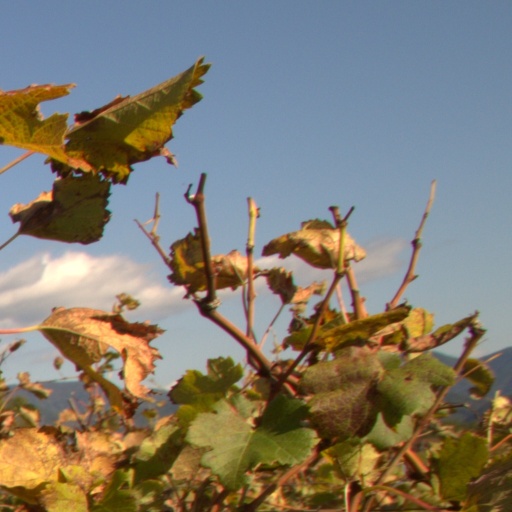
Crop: grape